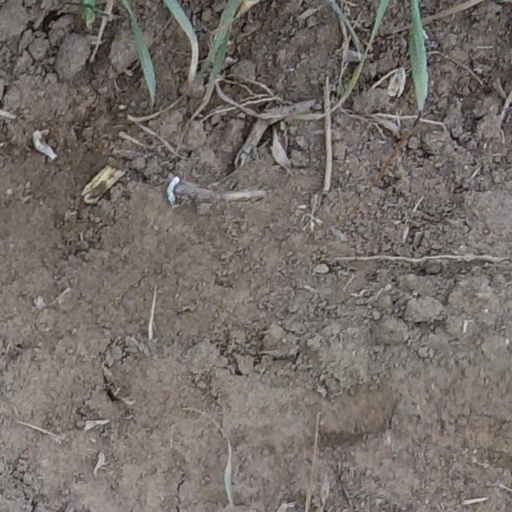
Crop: wheat